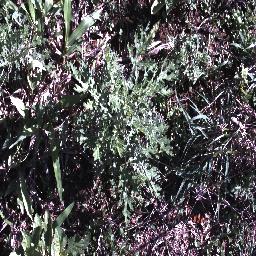
Label: parthenium